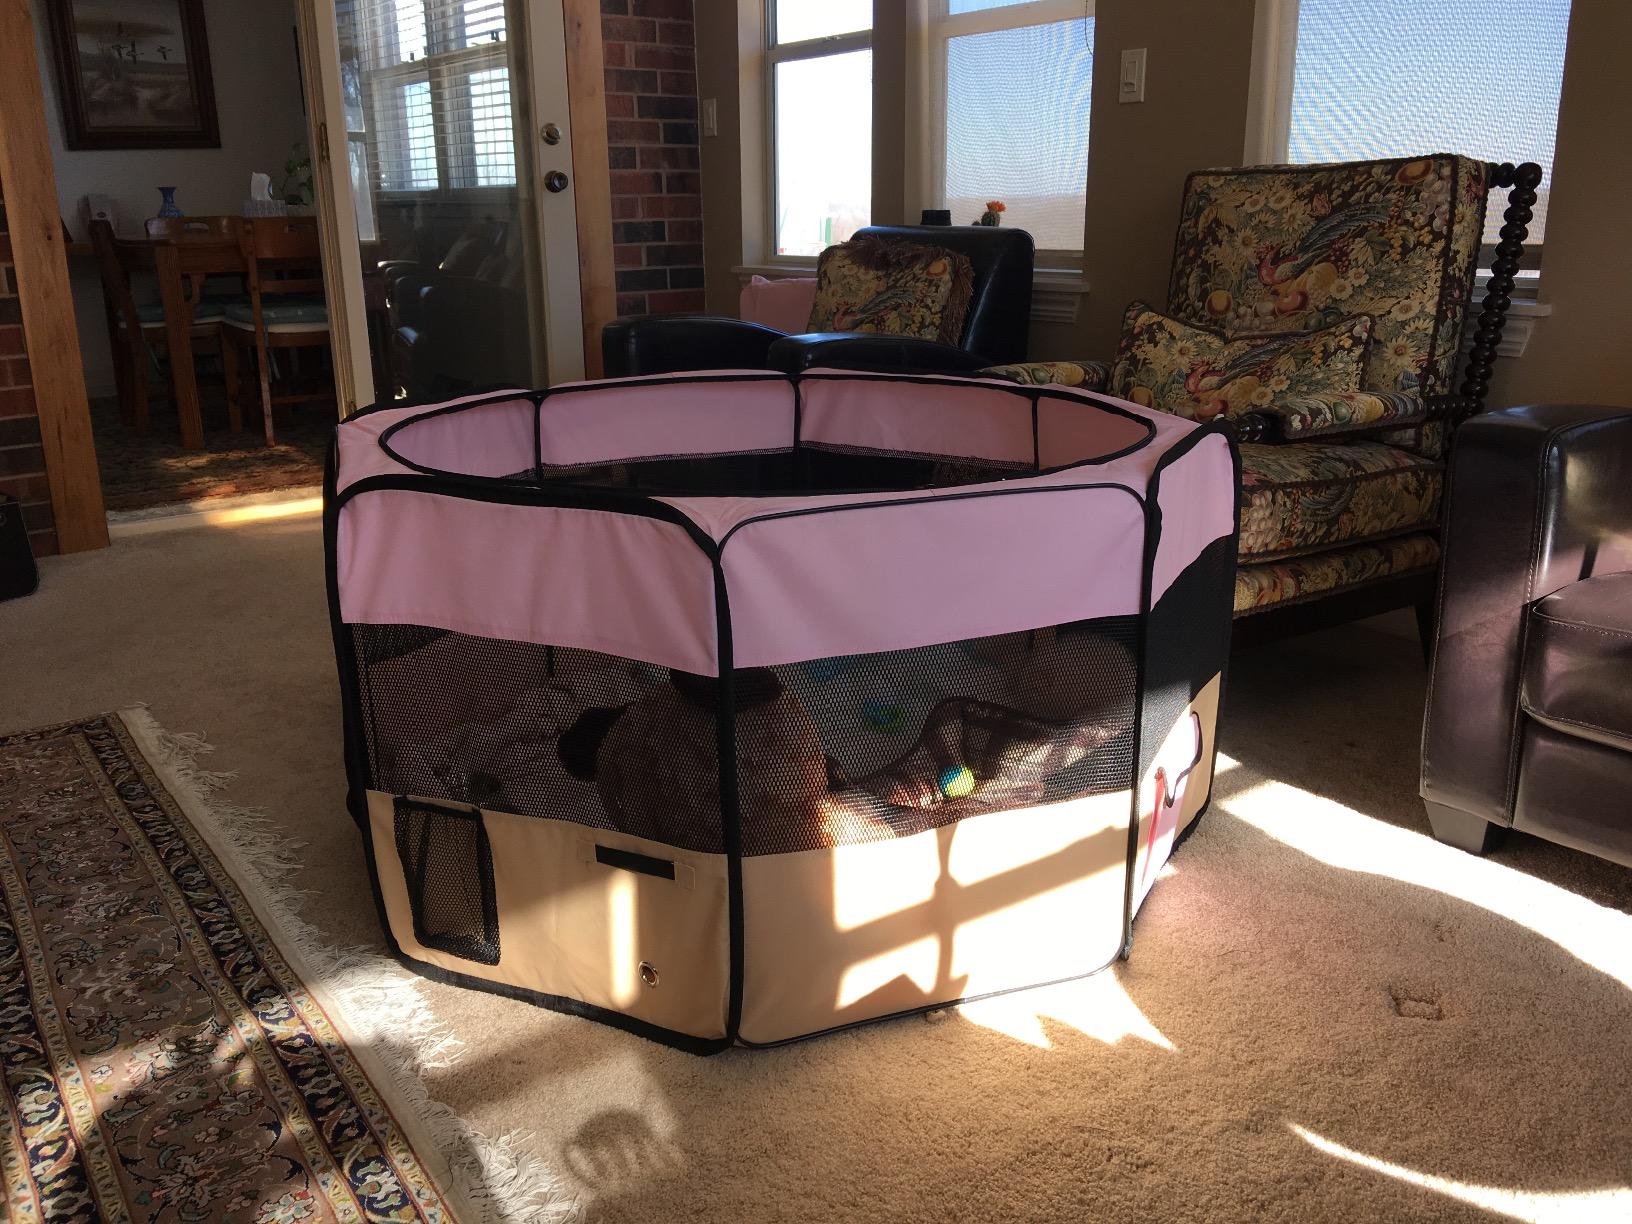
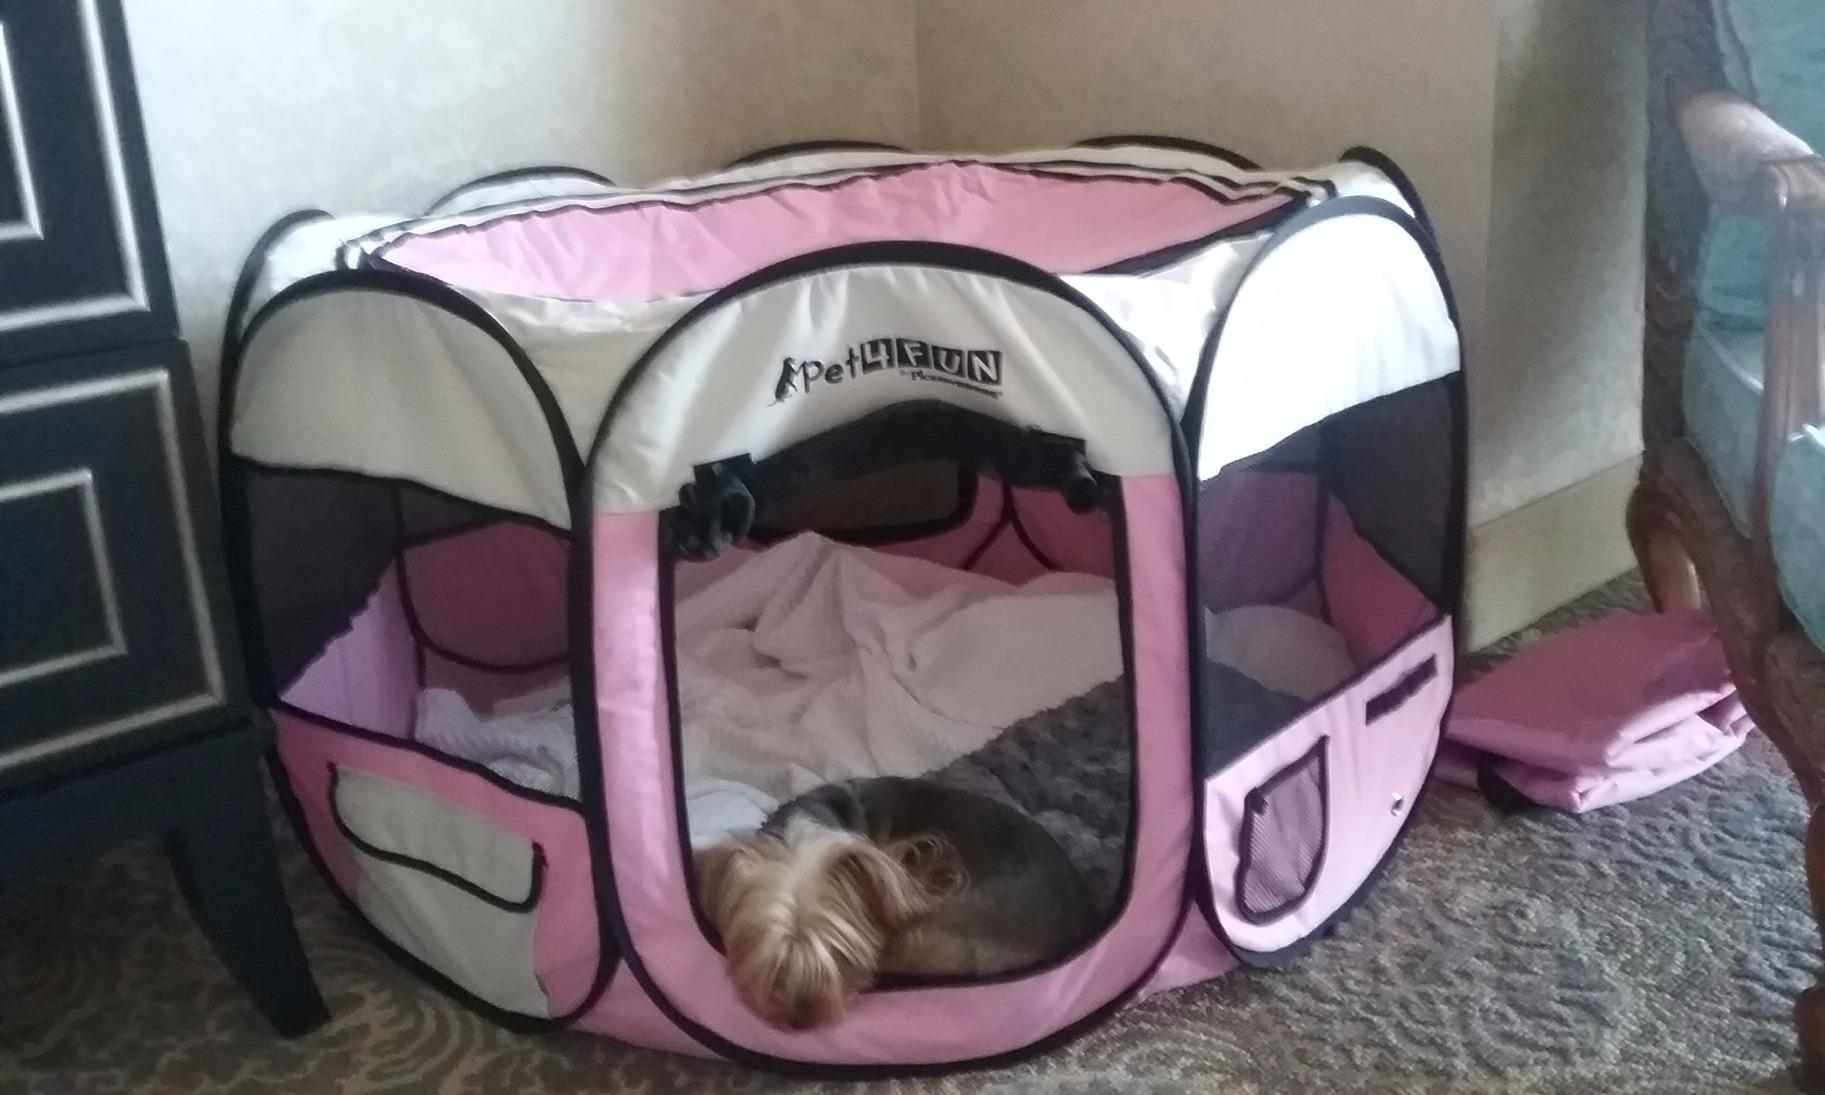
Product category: items_kennel
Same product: no